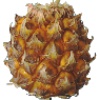
Label: Pineapple Mini 1